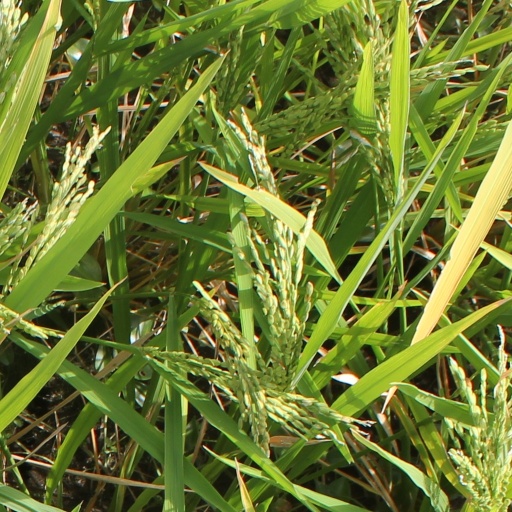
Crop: rice